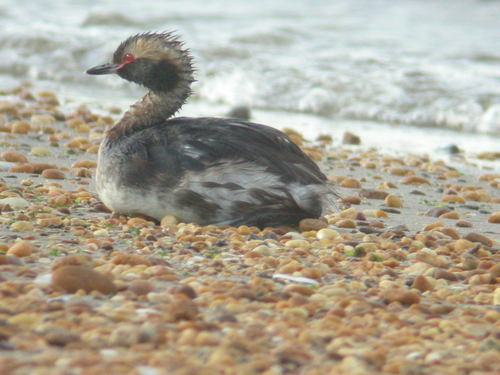
A photo of a horned grebe